Stefan Ruzowitzky

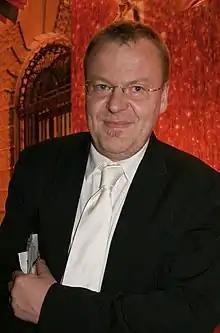
Stefan Ruzowitzky, 13 April 2008

Stefan Ruzowitzky is an Austrian film director and screenwriter.